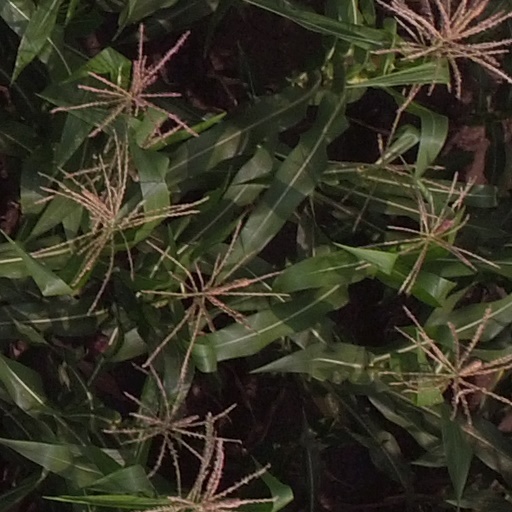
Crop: maize; corn